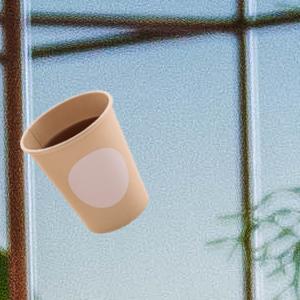
Label: cups